Godscall Paleologue

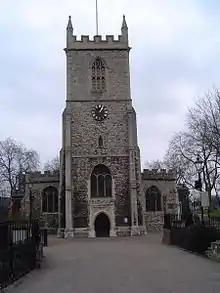
St Dunstan's, Stepney, where Godscall was baptised on 24 January 1694

Godscall Paleologue was born on 12 January 1694, the daughter of the privateer Theodore Paleologus, who had died the year before, and his wife Martha Bradbury. She was baptised twelve days later, on 24 January, with the registers of St Dunstan's Church in the East London district of Stepney reading "January 24 Godscall daughter of Theodore Paleologus of upp. Wapping Gent: and of Martha uxor. 12 days old".